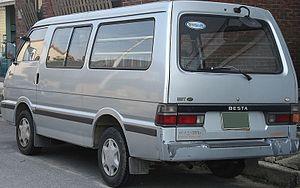
Le Kia Besta est un fourgon produit par Kia Motors de 1988 à 2005. C'est la version utilitaire du Kia Bongo. Il est vendu sous différents noms dont Mazda Bongo, Mazda Bongo Brawny, Ford Spectron, Ford J-Series, Mazda E-Series, Ford Econovan, Mitsubishi Delica Cargo, Asia Topic, Kia K-Series I et Kia Bongo I. En 1995, il fut remplacé par le Kia Pregio.